Lynching of William Andrews

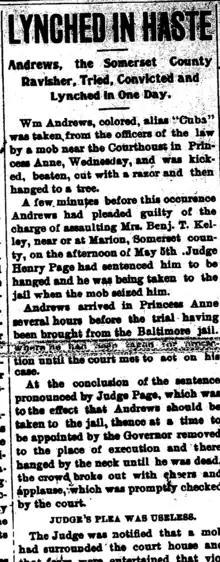
A newspaper article from 1897 regarding the William Andrews Lynching.

Once the court adjourned, a large mob began to grow outside the courthouse making it impossible for the officers to transfer Andrews to the nearby Somerset County jail. While handcuffed, William Andrews was ripped away from the arms of the officers by an infuriated mob that cheered after hearing a guilty verdict. Andrews was brutally kicked, punched, and beaten with all sorts of weapons until the crowd of people were satisfied. After the crowd realized Andrew Williams was still alive they dragged his body to the property of Z. James Doughtery, where he was hanged on a walnut tree until he was finally pronounced dead. His body remained on the walnut tree until around 2:30 p.m. on June 9, 1897.